Strathkelvin Railway Path

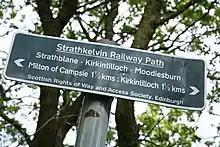
Strathkelvin Railway Path - geograph.org.uk - 437812

Strathkelvin Railway Path is rail trail following the route of several dismantled railway lines extending from Gartcosh to Strathblane. It goes for 10 km from one end to another